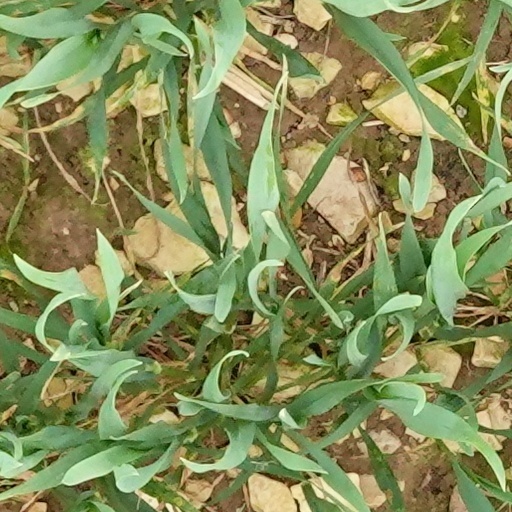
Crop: wheat